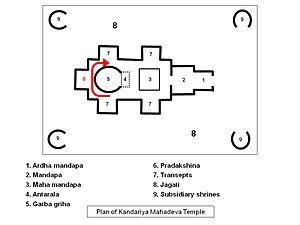
Plan simplifié du temple de Kandiriya Mahadeva à Khajuraho.
Le parikrama a plusieurs signification: « le chemin qui entoure quelque chose »; « tour, pèlerinage, circumambulation, procession», ou pradakṣiṇa: « vers la droite », « circumambulation d'un temple dans le sens des aiguilles d'une montre » est, dans l'hindouisme, une circumambulation par laquelle le fidèle manifeste sa vénération d'un temple ou d'une divinité. Les deux termes sont utilisés dans plusieurs situations de circumambulation : pour des divinités religieuses dans un temple ; autour des rivières, des collines sacrées ou des groupes de temples, et d'une manière générale autour d'un objet sacré. « Faire un parikrama » est un rituel hindou.
L'architecture des temples hindous présente une grande variété selon les époques, les matériaux utilisés, les régions et les cultures, initialement en Inde. De nombreux temples de religion hindoue se trouvent en dehors de l'Inde, soit dans les pays qui ont été dirigés par des souverains de religion hindoue, soit dans les régions avec une forte immigration de population indienne.
Un temple hindouiste est dit Panchayatana quand il comporte quatre sanctuaires secondaires autour du sanctuaire principal. Le nom vient du sanskrit pañca et āyatana.
Le Temple de Kandariya Mahadeva est le plus grand et le plus décoré de l'ensemble de temples hindouistes de Khajurâho dans l'état du Madhya Pradesh en Inde.